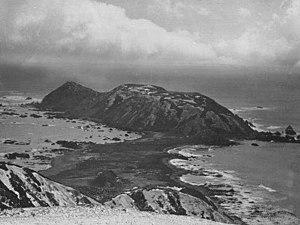
Wireless Hill est une colline du nord de l'île Macquarie, une île de l'océan Pacifique rattachée administrativement à l'Australie. Elle occupe une péninsule séparée du reste de l'île par un isthme où se trouve la base de l'île Macquarie. La colline est relativement plate à son sommet.